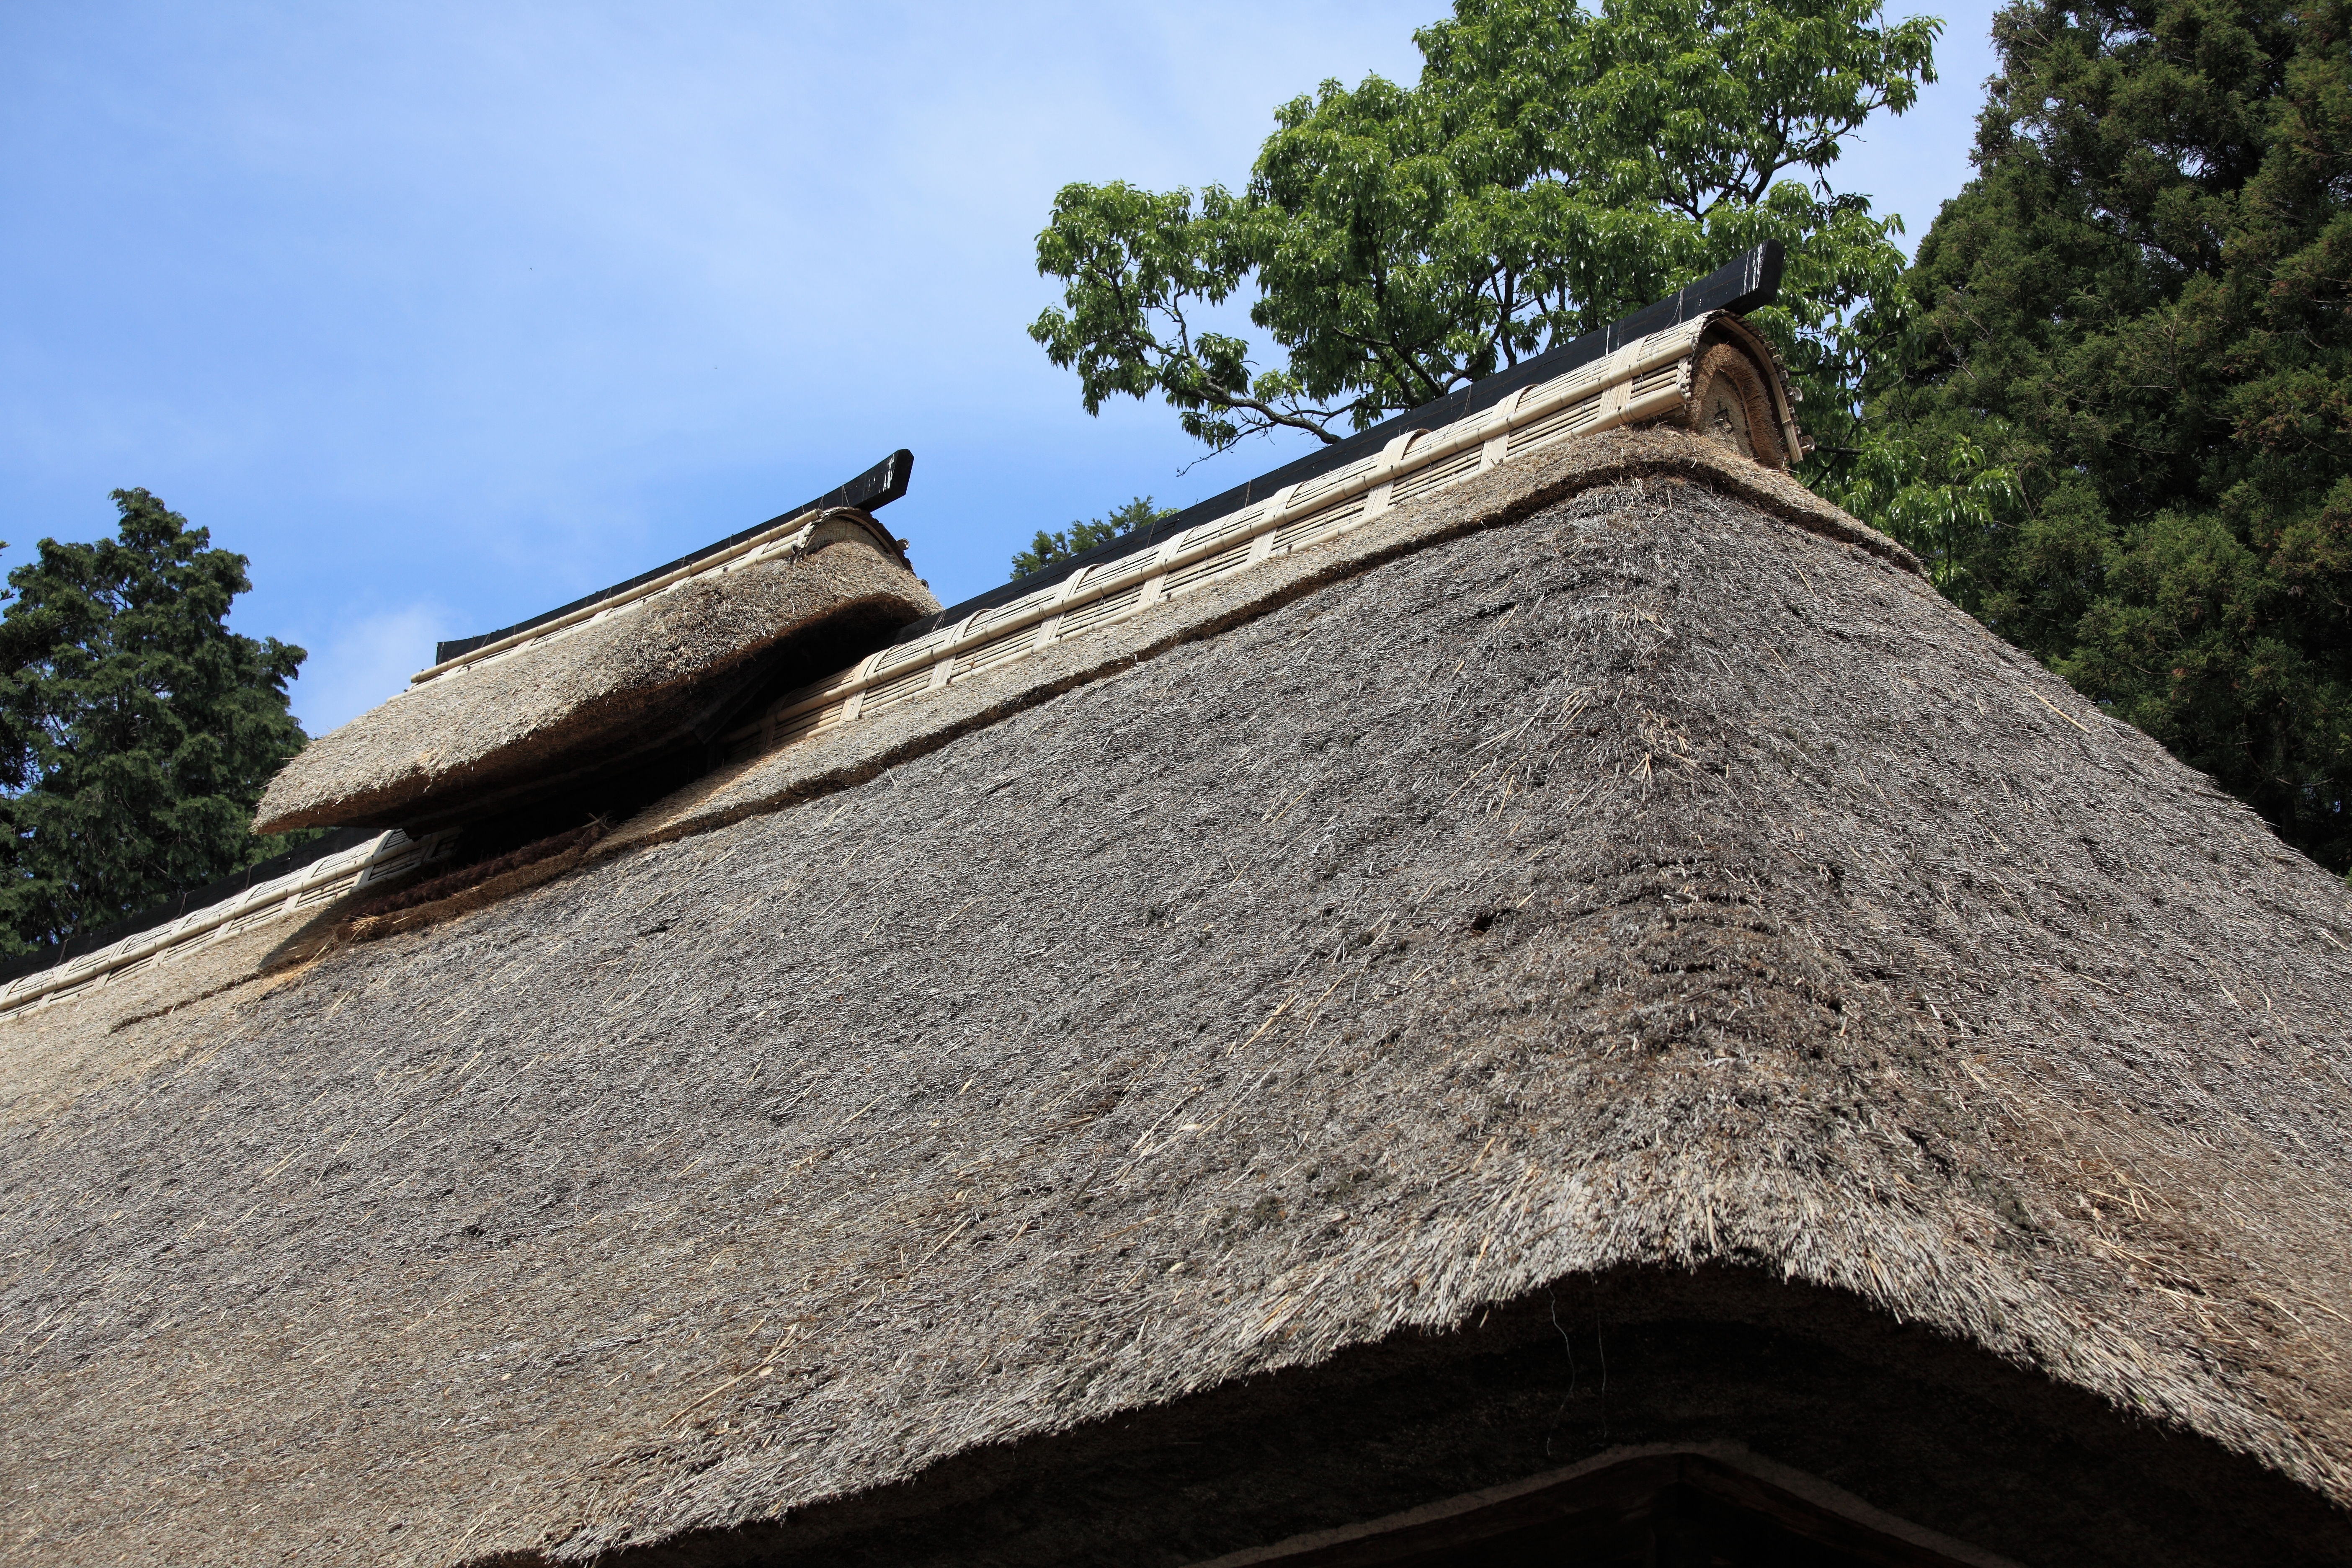
rock, roof, wall, high, museum, fortification, material, cool image, japanese, ruins, tochigi, 5d, style, hires, i, markii, traditional, thatched, hi, res, resolution, sankokan, mashikomachi, hagagun, thatchedroof, thatching, ancient history